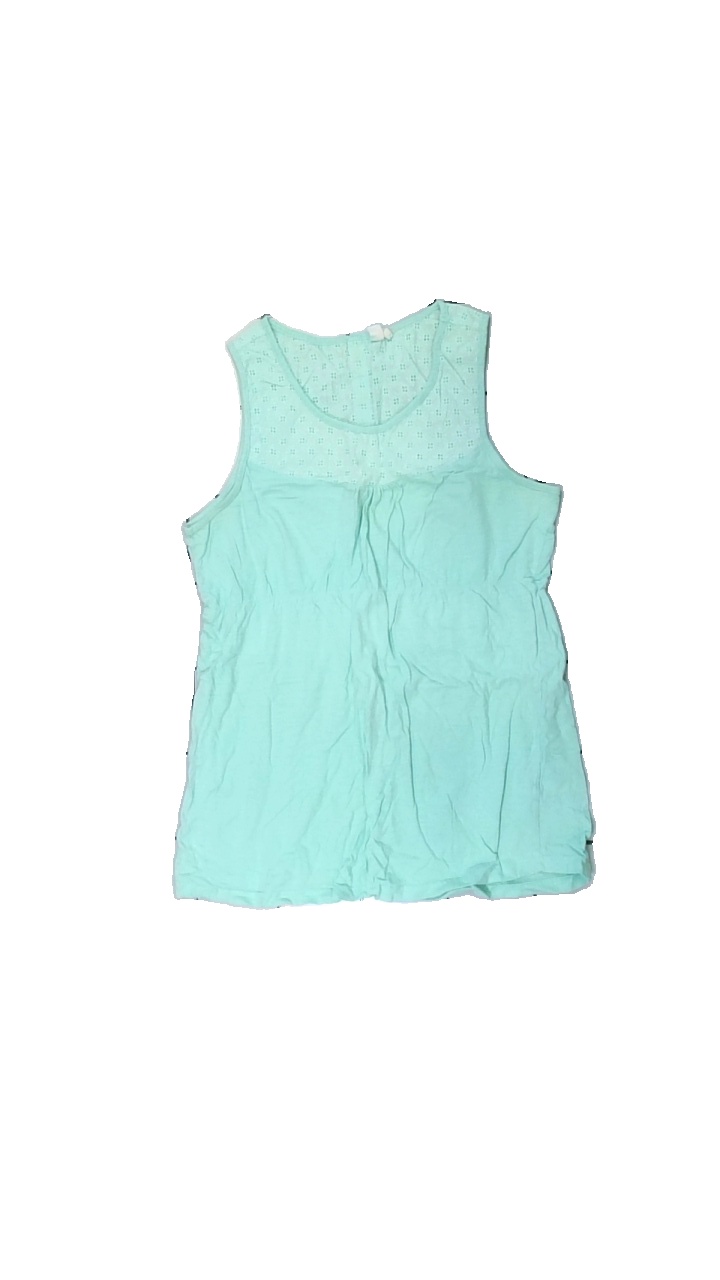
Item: Top (Ladies)
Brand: Mina
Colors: Turquoise
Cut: Regular, C-collar
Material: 100% cotton
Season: All
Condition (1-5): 3
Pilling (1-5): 3
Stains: Minor
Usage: Recycle
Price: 50-100